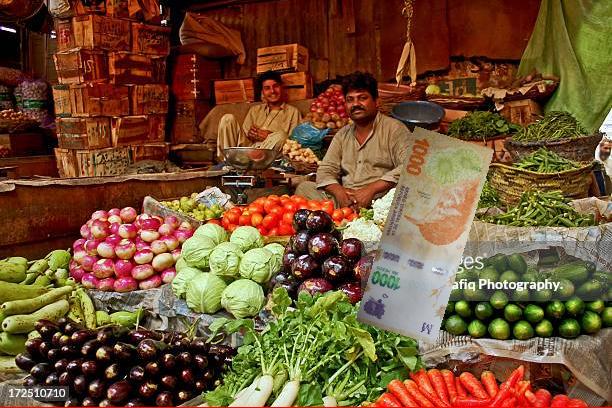
Denominación: 1000